John C. Colt

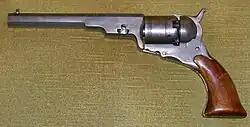
Colt was incorrectly believed to have used one of his brother's revolvers for Adams' murder.

Halfway through the trial, Whiting made allegations that Adams had been murdered with a Colt Paterson revolver rather than a hatchet. Whiting came to this conclusion after Doctor Gilman, who examined the body with the coroner, testified about a round hole in Adams' skull that could not have been made by the hatchet and suggested that Colt used a revolver in a premeditated act by which he lured Adams to his death. Although no witnesses had reported the sounds of gunfire, Whiting's argument was that a revolver ball fired by the power of the percussion cap alone could propel the ball with "enough force to kill a man", without making the noise of the exploding black powder in the cylinder. Several witnesses were called in to testify against this idea including an early ballistician named Zabrisky and Samuel Colt himself, who demonstrated to the court, by shooting his revolver in the courtroom and catching the fired balls in his hand, that such a shot could not penetrate to the depth of the wound found on Adams' skull.